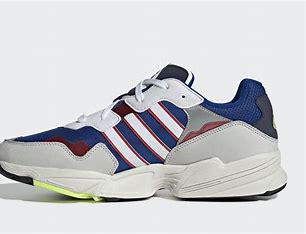
Brand: Adidas
Model: Yung 96